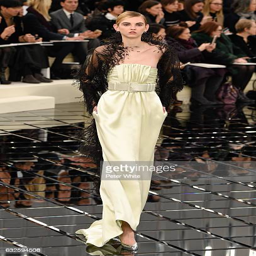
person walks the runway during the show as part